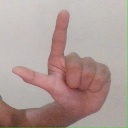
अक्षर: ल